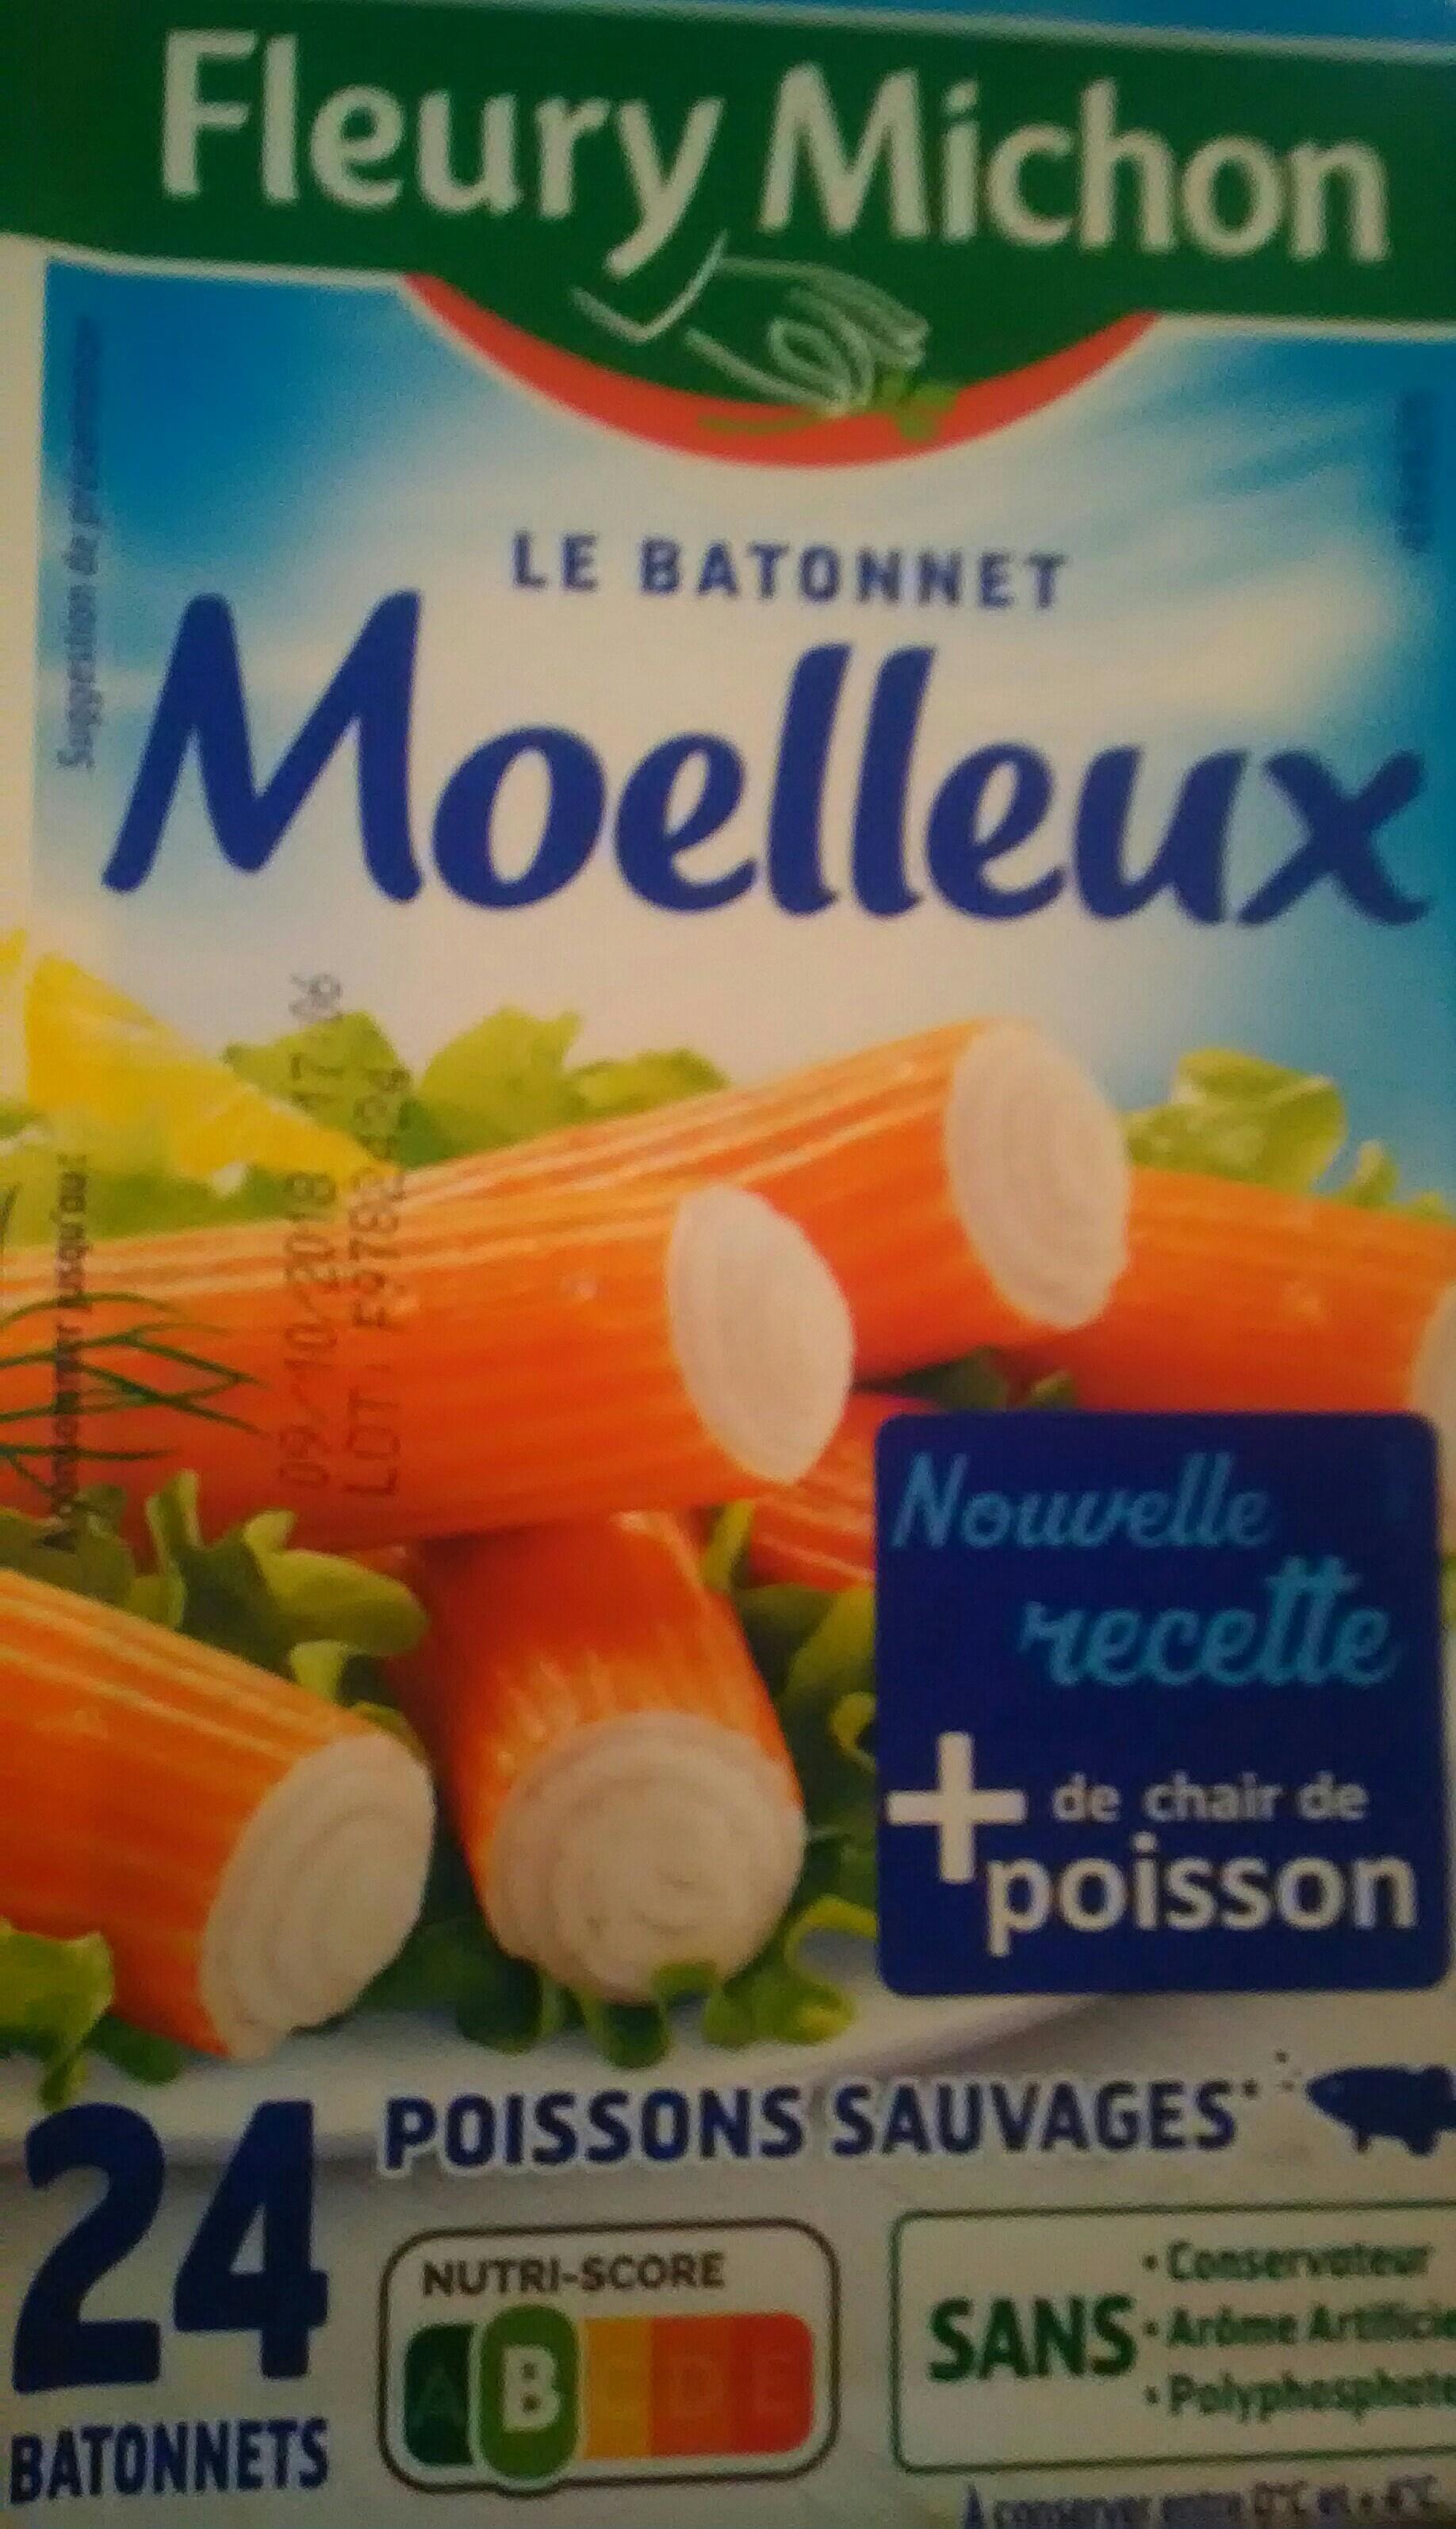
Nutri-Score label: nutriscore-b